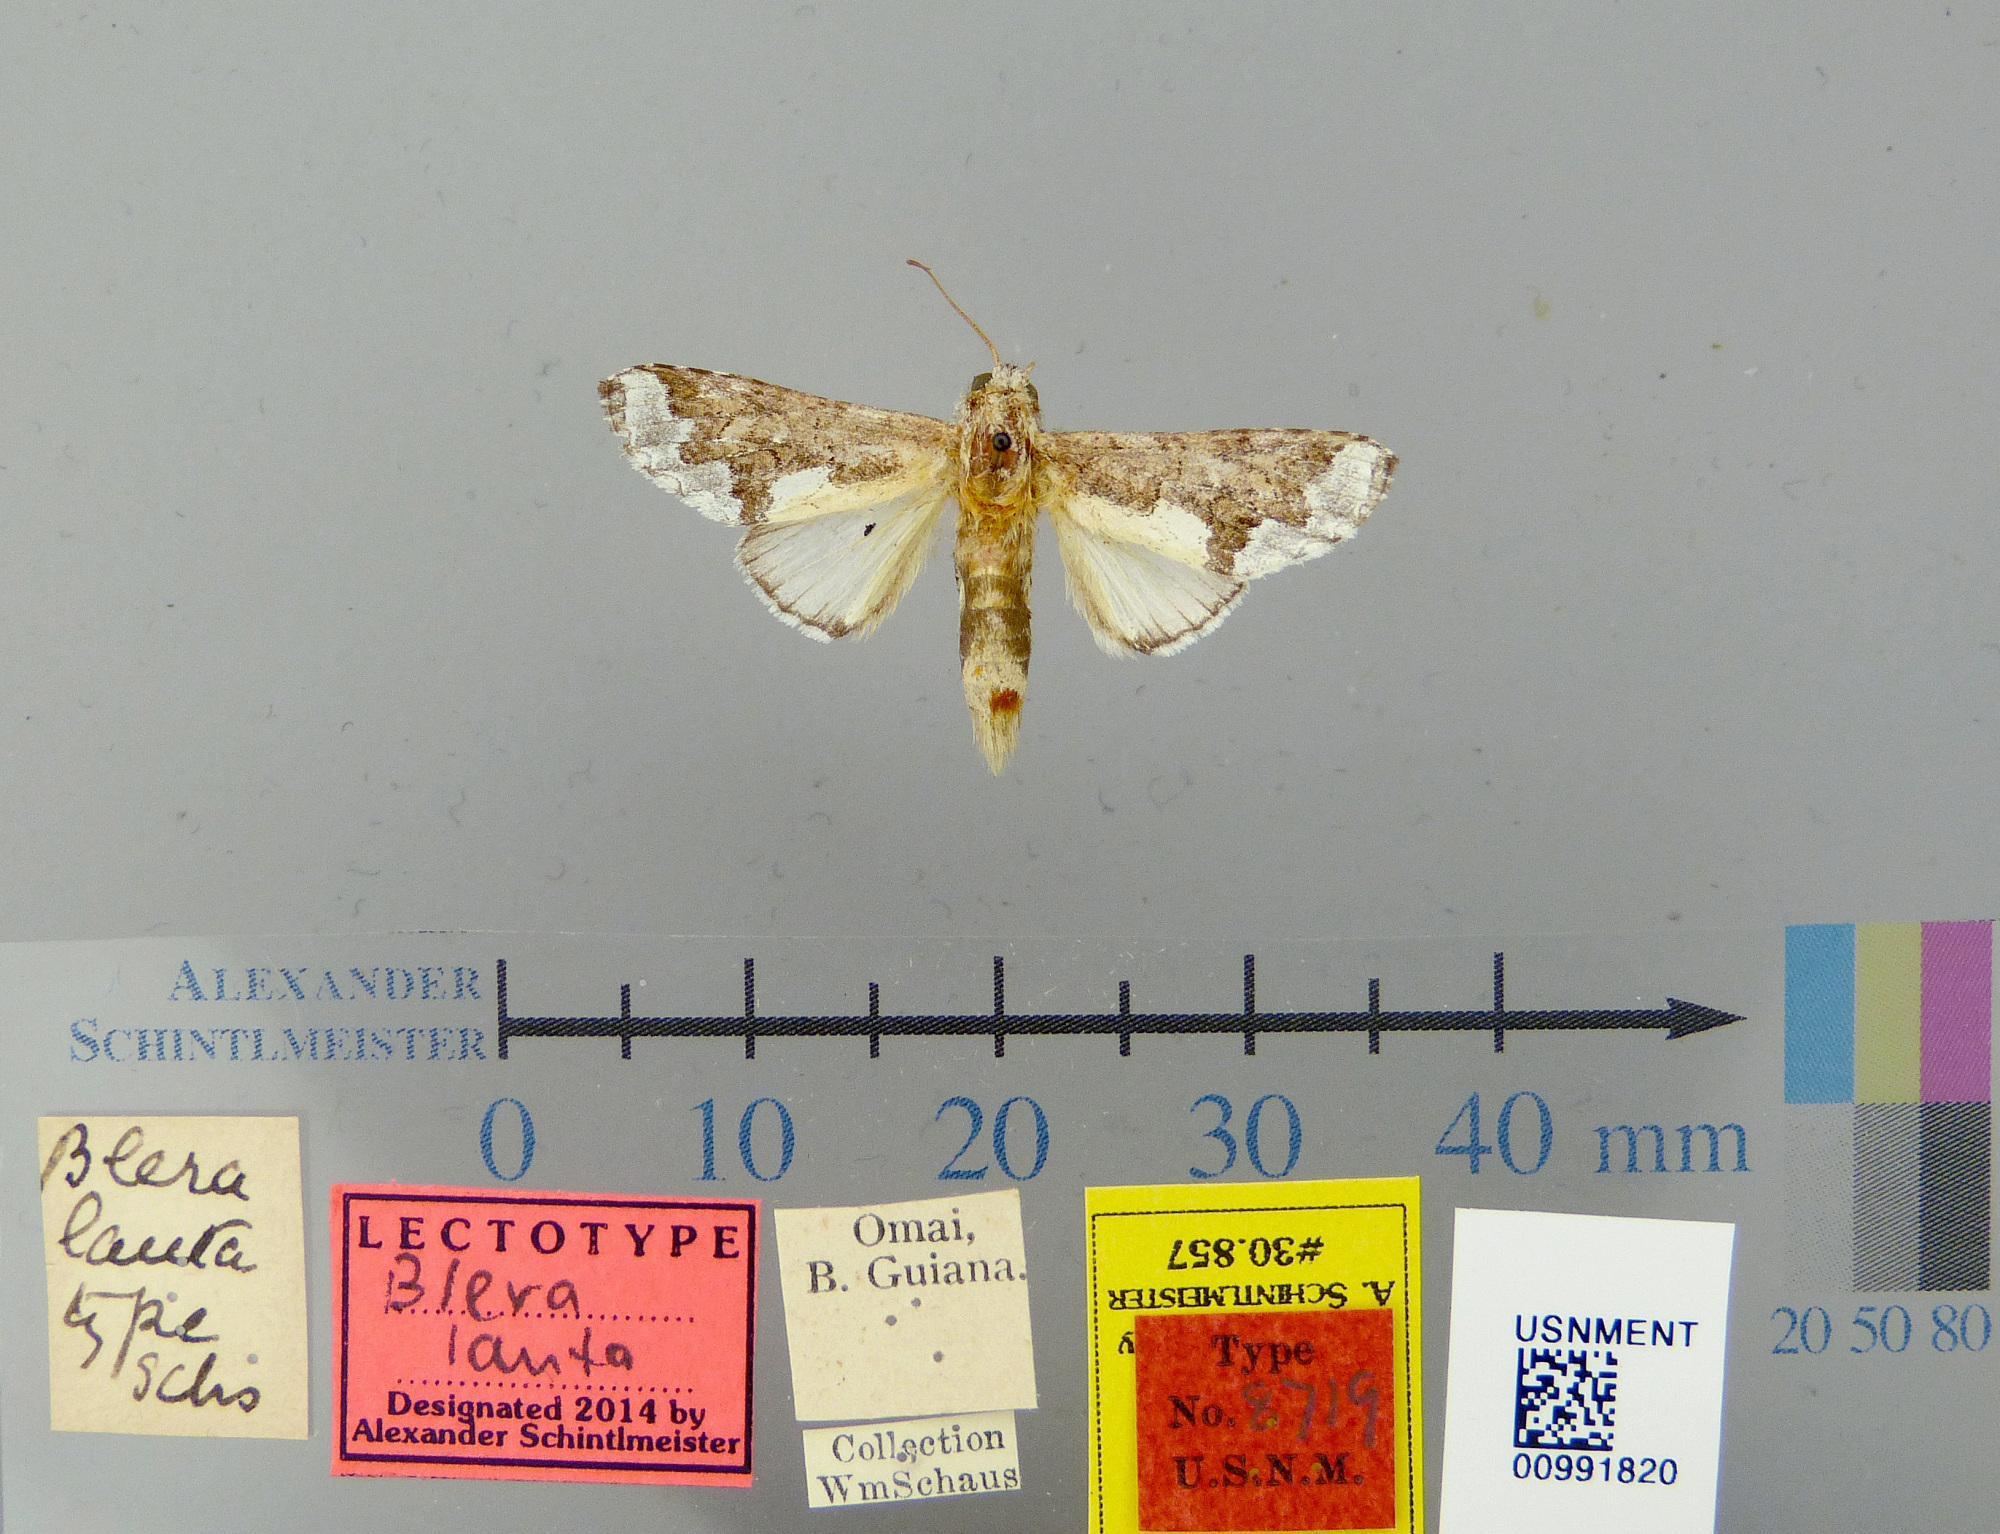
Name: Blera lauta
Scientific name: Blera lauta Schaus, 1906
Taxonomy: Animalia, Arthropoda, Insecta, Lepidoptera, Notodontidae
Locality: Omai, Guyana